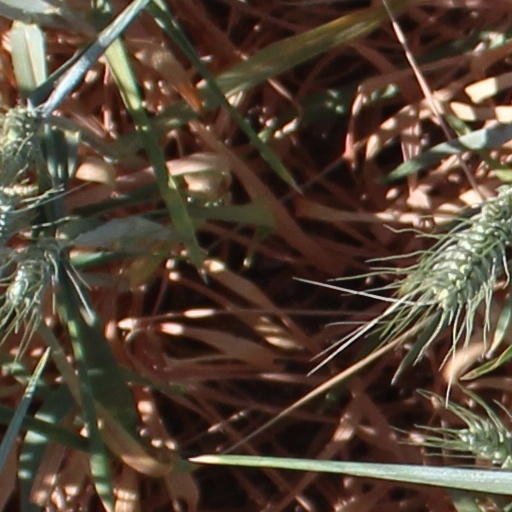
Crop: wheat